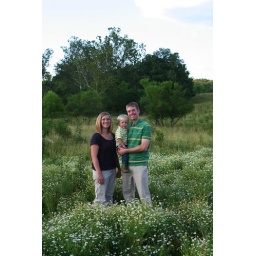
Charity, Landon, and David standing in the cow pasture.